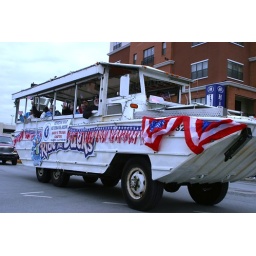
Another fun beast to have...just think...you could camp and fish and go through the drive through, all in the same vehicle.